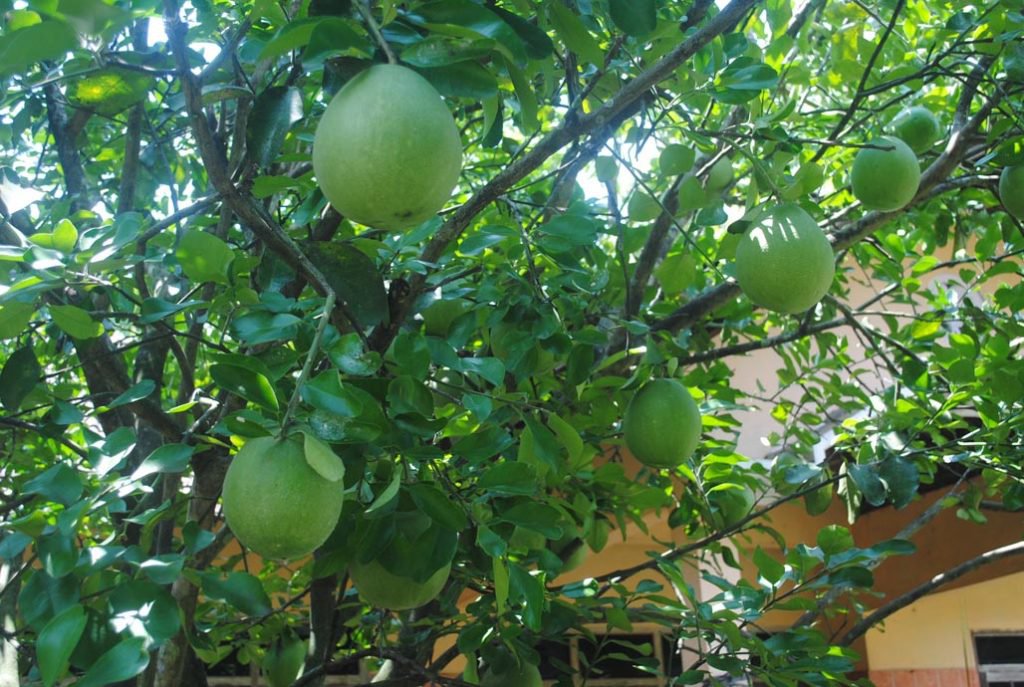
Label: Orange